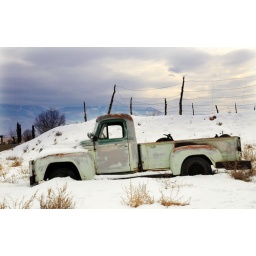
truck vintage green in snow by moab